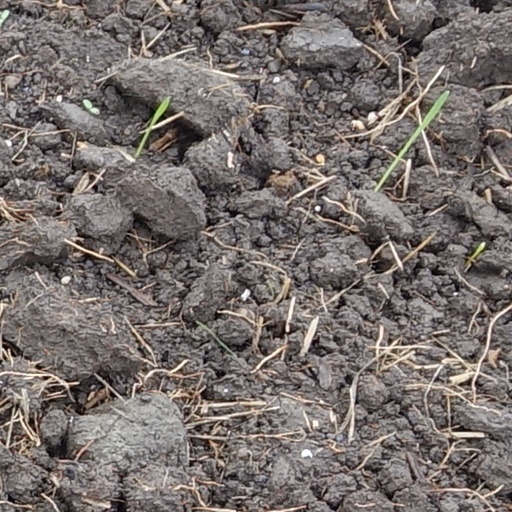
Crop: wheat